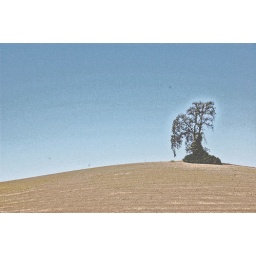
Snapping pictures from the car window up in Paso Robles